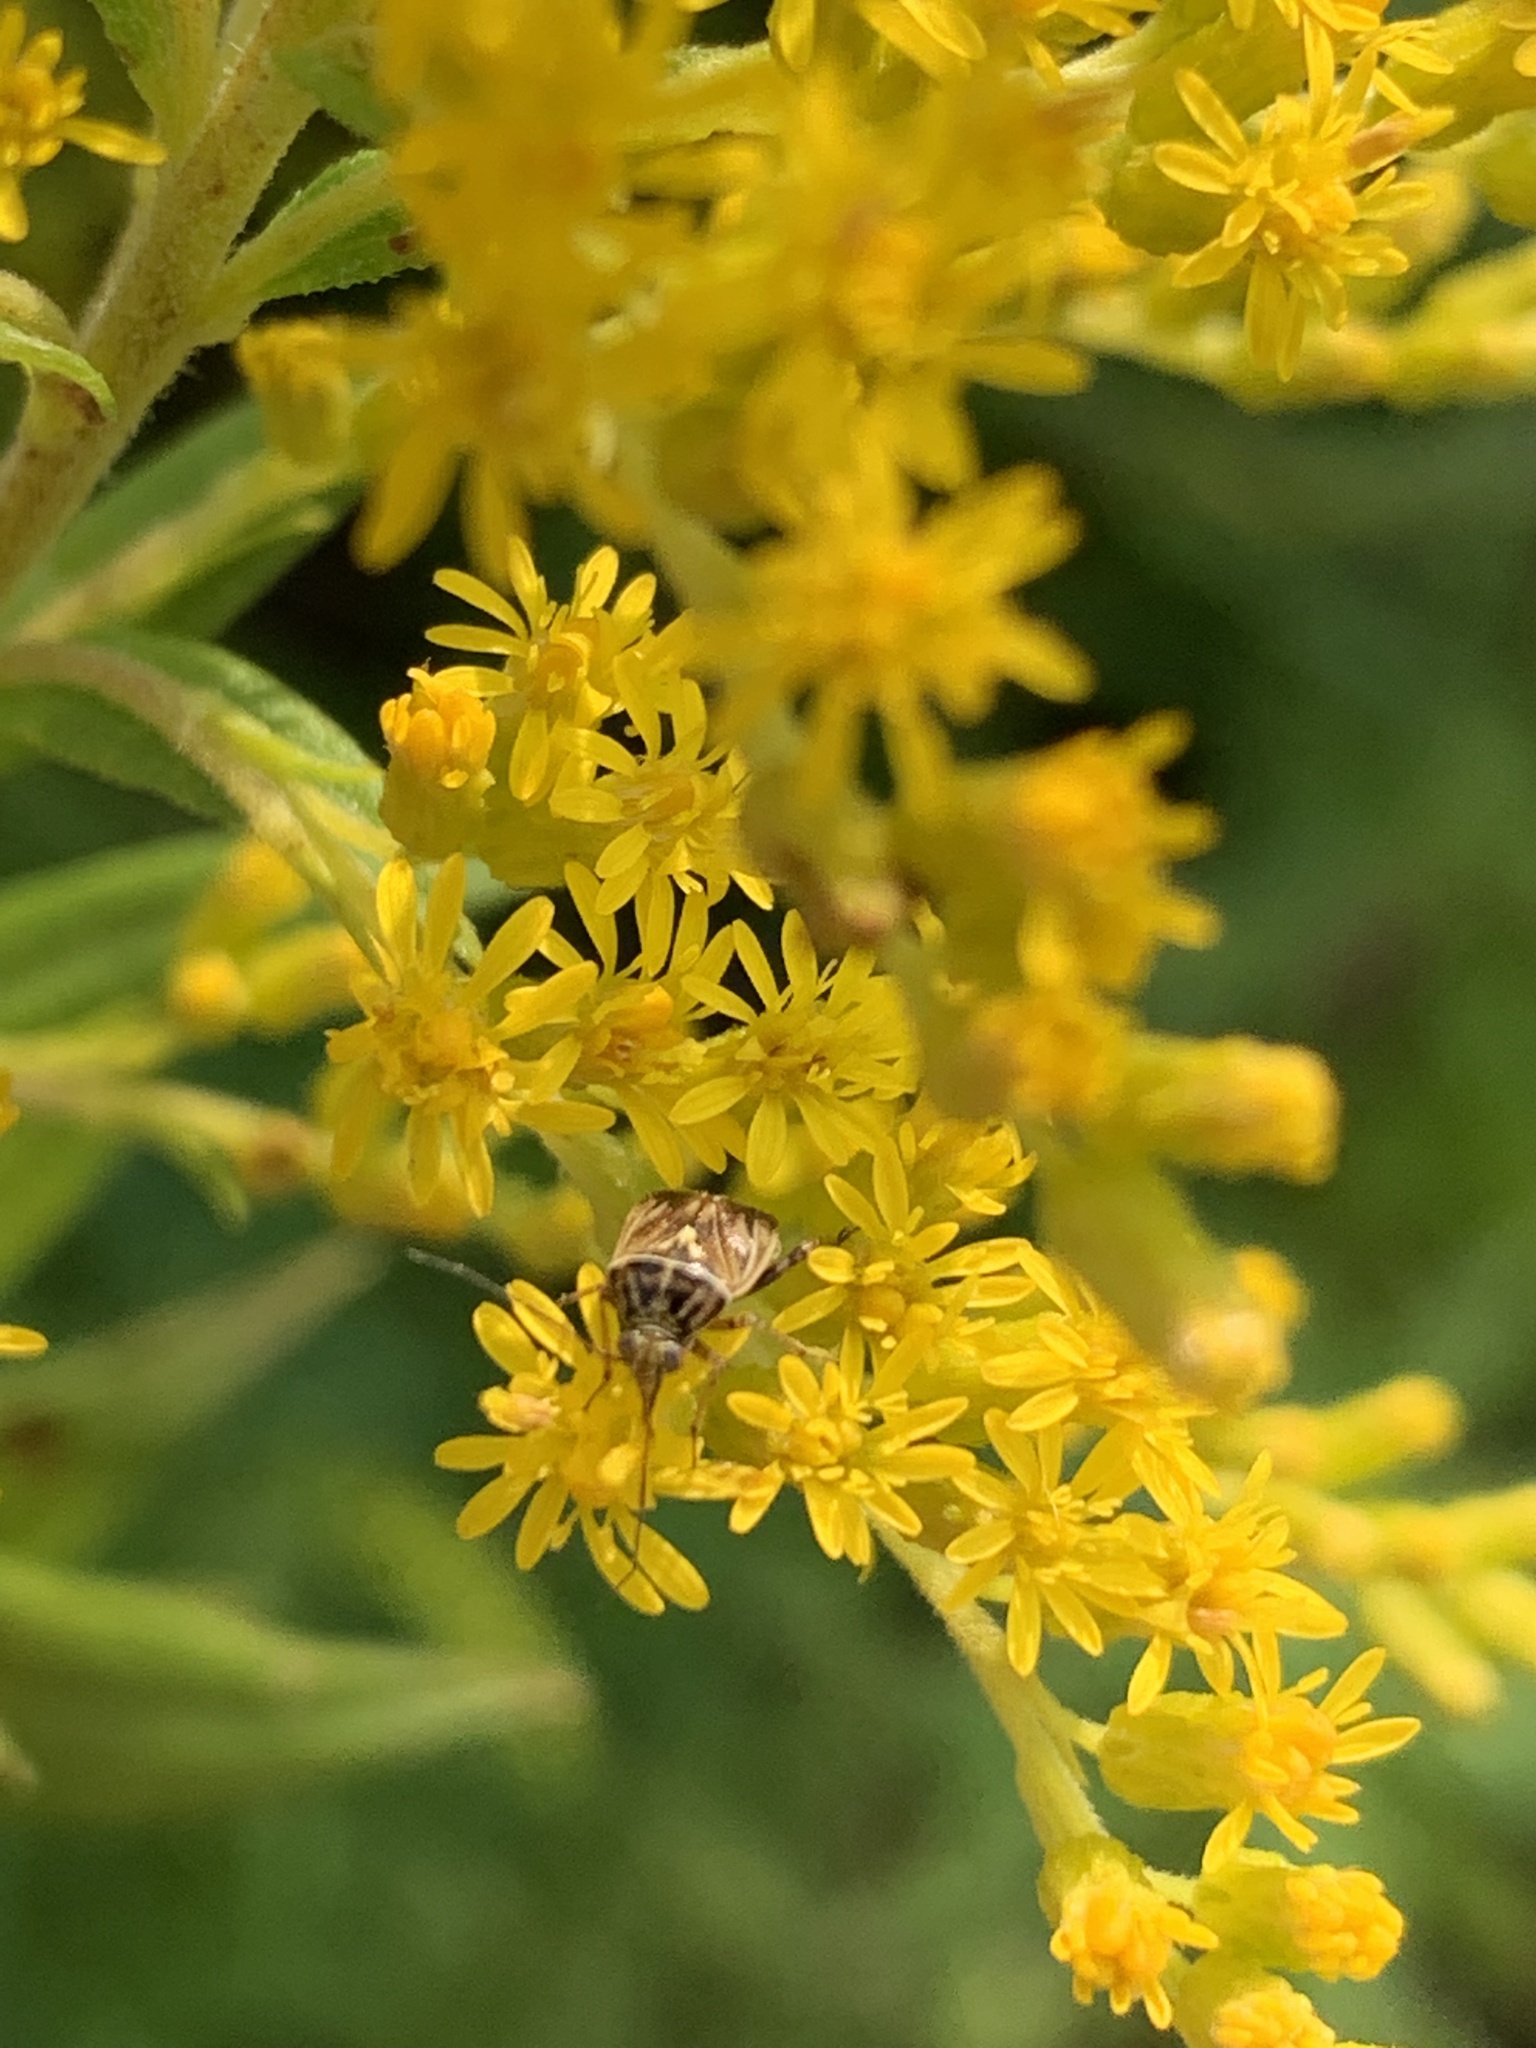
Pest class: lygus_bug